Nasugbu

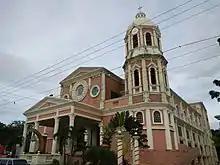
The romanesque façade of St. Francis Xavier Parish Church along J. P. Laurel Street.

In Presidential Decree 1520, president Ferdinand Marcos declared some areas of the municipality as a potential tourism area. Since then, Nasugbu has had a tourism industry focused primarily on its beaches. Its proximity to Manila makes it a popular choice.